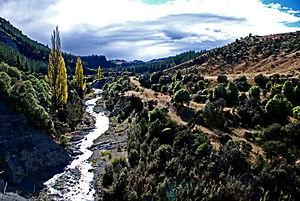
La rivière Medway est un cours d’eau de la région de Marlborough situé dans l’Île du Sud de la Nouvelle-Zélande.